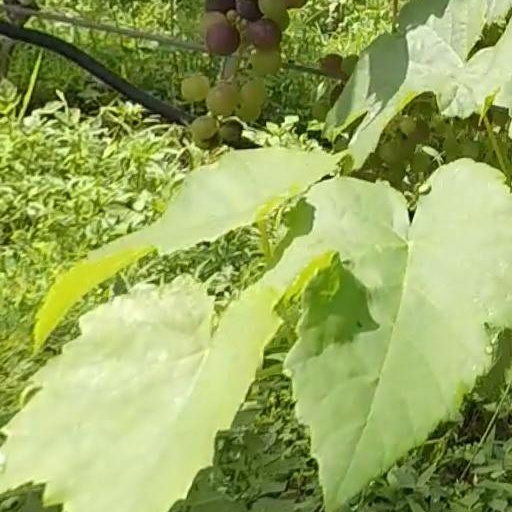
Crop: grape